C4orf45

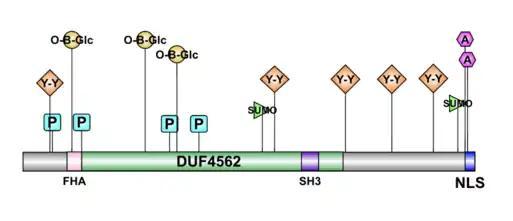

Orthologs of C4orf45 are found in mammals, birds, amphibians, fish, and some invertebrates, but not in plants, fungi, or protists.